Kidney Now!

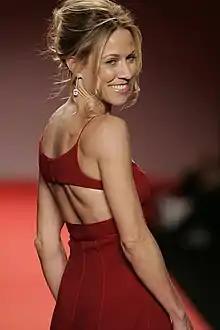
During the song's performance, it was revealed that singer-songwriter Sheryl Crow ("pictured") was the only performer to get paid, although in real-life none of the singers who performed "He Needs a Kidney" got paid.

According to Fey, there were discussions on whether or not to use a real talk show host from New York, for the "Dealbreakers" segment, but ultimately decided to make one up and went with actress Napiera Groves who plays talk show host Vontella in "Kidney Now!". The Tracy character plot was based on Tracy Morgan who in real-life was given a diploma by his former high school, DeWitt Clinton High School. Like the Tracy character, who dropped out of high school after being asked to dissect a frog, Morgan dropped out of DeWitt Clinton when his father became ill. Jack and Liz's scene, along with Tracy and Kenneth's, at the end where they watch the charity concert, was filmed the day before the musical number took place. "They were pretending to look at the singing", revealed Fey. They forced that shot in so that the episode not just end with the performance.